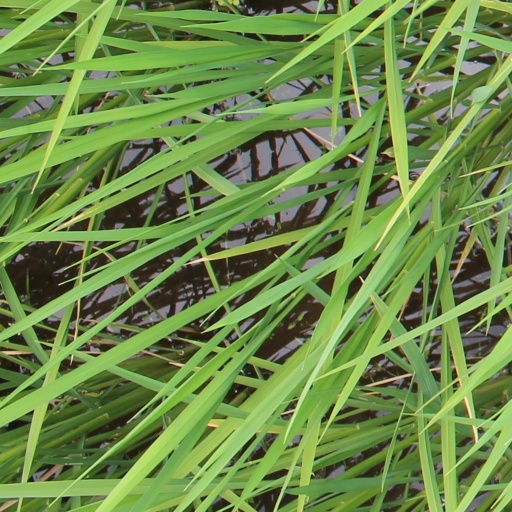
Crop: rice